Buster Posey

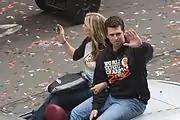
Posey and his wife, Kristen, at the 2012 World Series Parade

Posey was called up to the major leagues on May 29, 2010, and started at first base against the Arizona Diamondbacks. Posey drove in the first runs of his major league career, going three for four with three RBI. He appeared primarily at first base through the end of June. Posey hit his first career home run against Aaron Harang of the Cincinnati Reds on June 9. Following Molina's trade to the Texas Rangers on June 30, Posey became the starting catcher for the Giants.